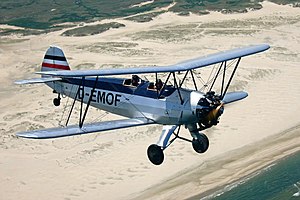
Focke-Wulf
En Focke Wulf Fw 44 "Stieglitz" over Norderney
Focke-Wulf Flugzeugbau AG var en tysk flyproducent, særlig kendt for Fw 190 og modificerede udgaver.